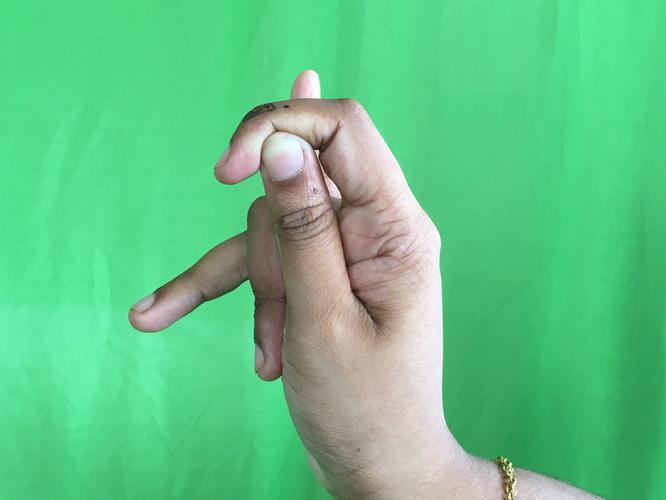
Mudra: Katakamukha_3
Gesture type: single_hand